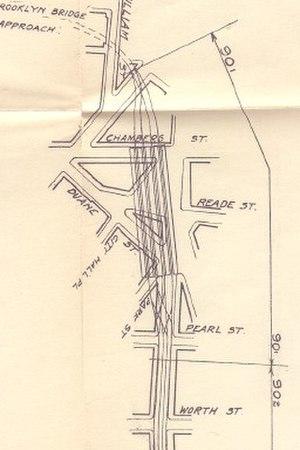
La BMT Nassau Street Line est une ligne souterraine du métro de New York qui dessert l'arrondissement de Manhattan. Issue de l'ancien réseau de la Brooklyn Rapid Transit Company, devenue Brooklyn-Manhattan Transit Corporation et construite dans le cadre des Dual Contracts, elle fait aujourd'hui partie de la Division B. Elle constitue l'une des lignes principales du réseau qui donnent leur couleur aux dessertes qui les empruntent. La ligne, inaugurée en 1908 et achevée en 1931 comporte aujourd'hui 6 stations. Elle est empruntée par les métros J et Z.